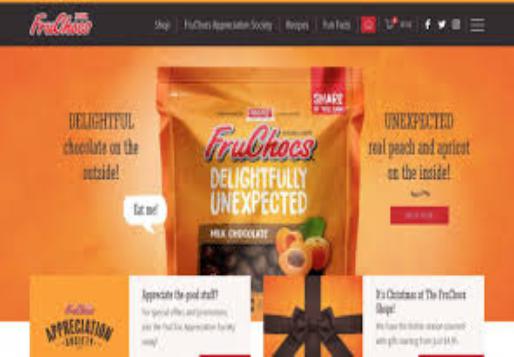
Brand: FruChocs
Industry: Food